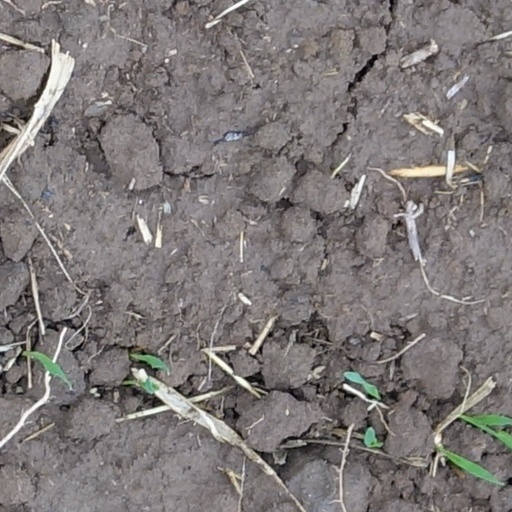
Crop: wheat